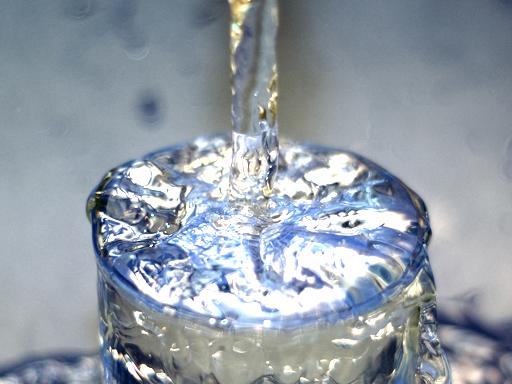
Material: water